Theatre of Croatia

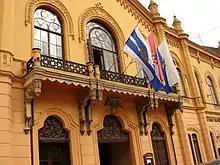
Croatian National Theatre in Osijek

With the increasing demands on Zagreb's old theatre in St Mark's Square, it was decided to build a larger theatre to accommodate the new artistic and technical requirements. So in 1895 the Croatian National Theatre moved to a new purpose-built building on Republic of Croatia Square in Zagreb's Lower Town, where it is based today. The Austro-Hungarian emperor Franz Joseph I was at the unveiling of this new building during his visit to the city in 1895. The new building was the project of famed Viennese architects Ferdinand Fellner and Herman Helmer, whose firm had built several theatres in Vienna. Celebrations marking the 100th anniversary of the building were held on October 14, 1995.